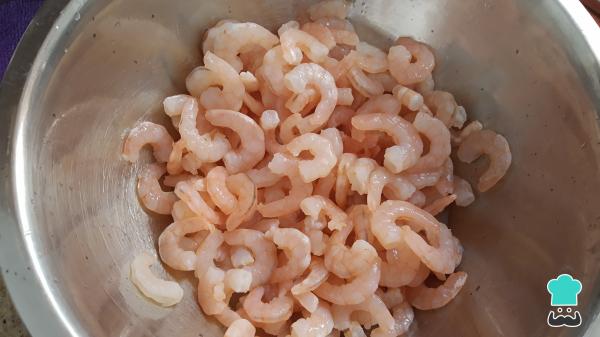
¿Te preguntas cómo se hace el ceviche? Pues bien, para comenzar la receta de ceviche acapulqueño, primero marina el camarón. Puedes elegir entre camarón cocido, que lo encuentras en el supermercado, o bien puedes usar camarón fresco. A continuación, debes limpiarlo y pelarlo muy bien. Agrega el jugo de 10 limones y deja marinar el camarón hasta que se torne de un color ligeramente rosado, tomar alrededor de 1 hora.